Goethe-Nationalmuseum

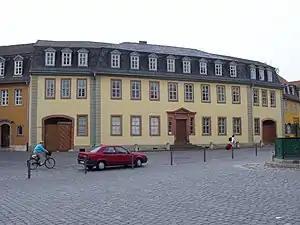
The Goethe home and National Museum in Weimar

The Goethe-Nationalmuseum is a museum devoted to the German author Johann Wolfgang von Goethe, in the town of Weimar in Germany. Originally comprising the Goethe House, where Goethe lived intermittently for 50 years from 1782 to 1832, the museum was founded on 8 August 1885 as a result of the will of Goethe's last living heir, his grandson Walther von Goethe, who left the Goethe House to the state.